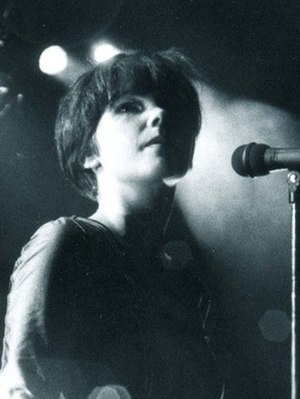
The Sugarcubes
The Sugarcubes var en islandsk popgruppe. The Sugarcubes, som blev dannet i 1986, opstod ud af en meget aktiv kulturscene i Reykjavik i midten af 1980'erne og gruppen ville med sin musik og sine optrædender drive gæk med den etablerade musikverden och de klichéer som denne efter sigende stod for. Bandet opnåede berømmelse både indenlands og udenlands. Bandet og projektet opløstes 1992, men forenedes kortvarigt igen til en velgørenhedskoncert i Laugardalshöll arena i Reykjavík den 17 november 2006.